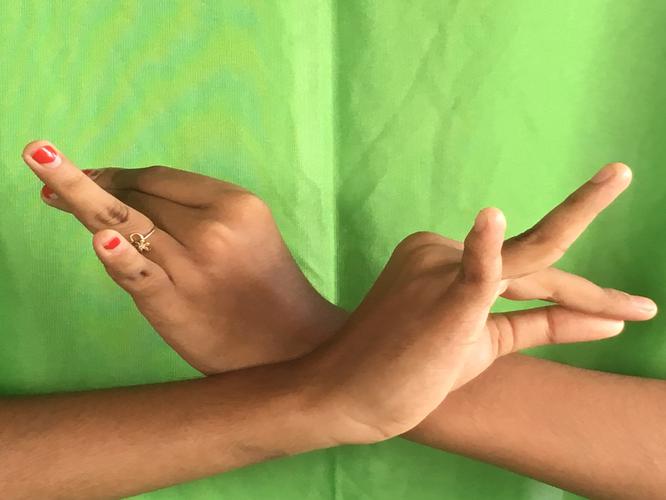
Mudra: Katakavardhana
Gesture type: double_hand